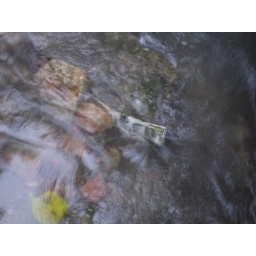
old closed sign in the water